Chennakeshava Temple, Somanathapura

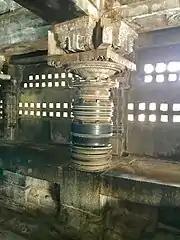
The architects provided the interior hall with a place to sit and perforated screens for light.

The band around the western shrine depicts the "Bhagavata Purana". Some scenes of the Bhagavata are repeated. A few of the legends from it shown at the Kesava temple include: